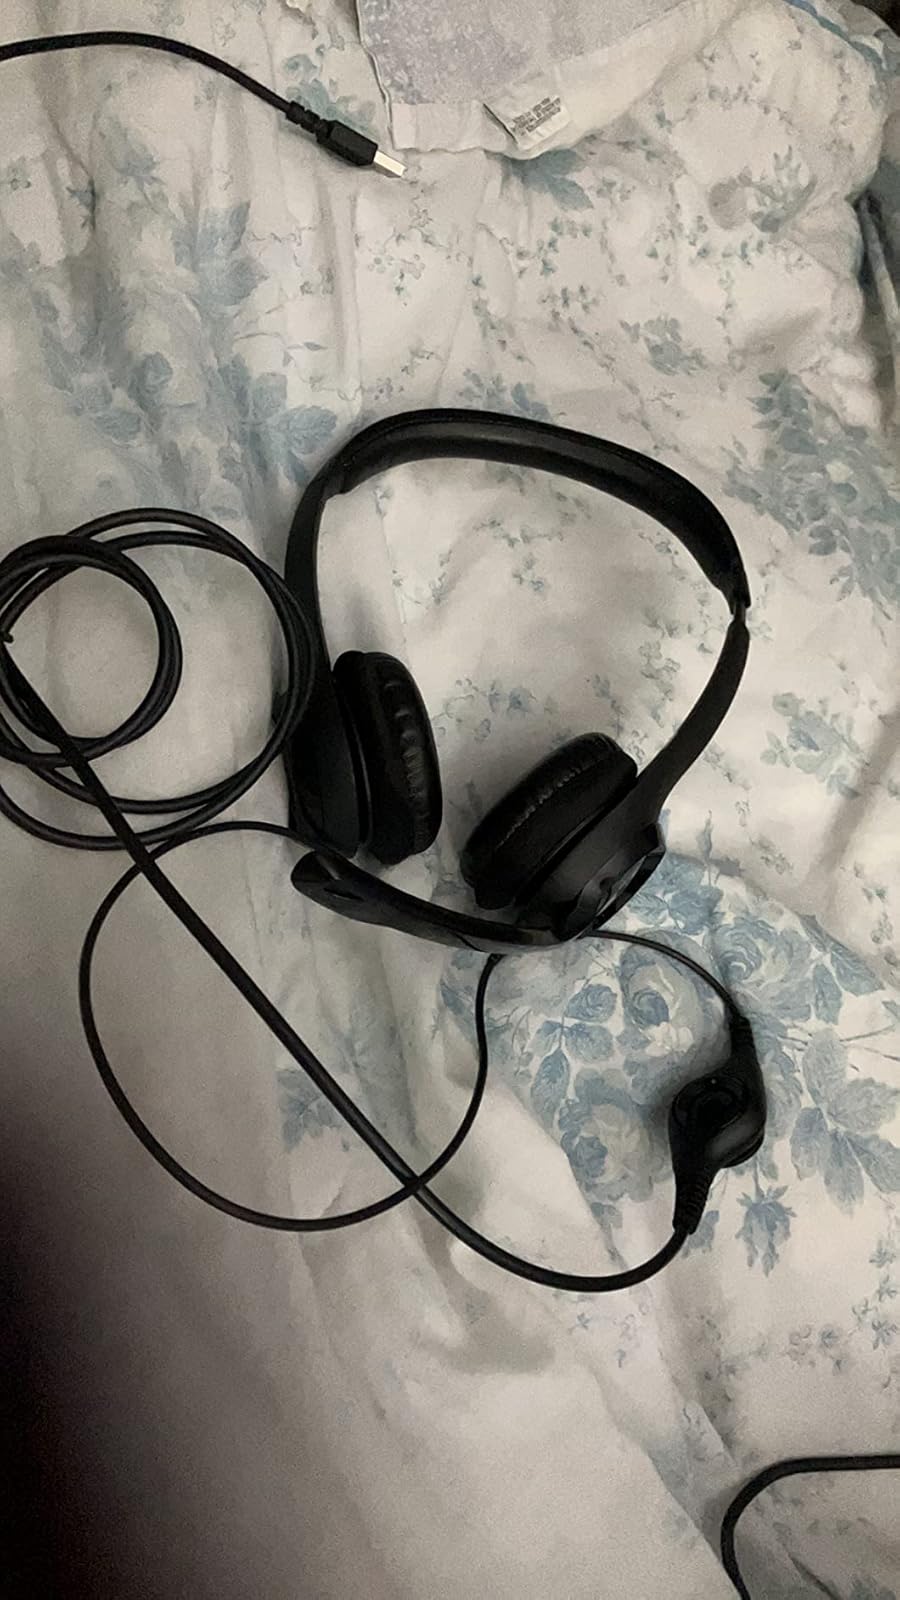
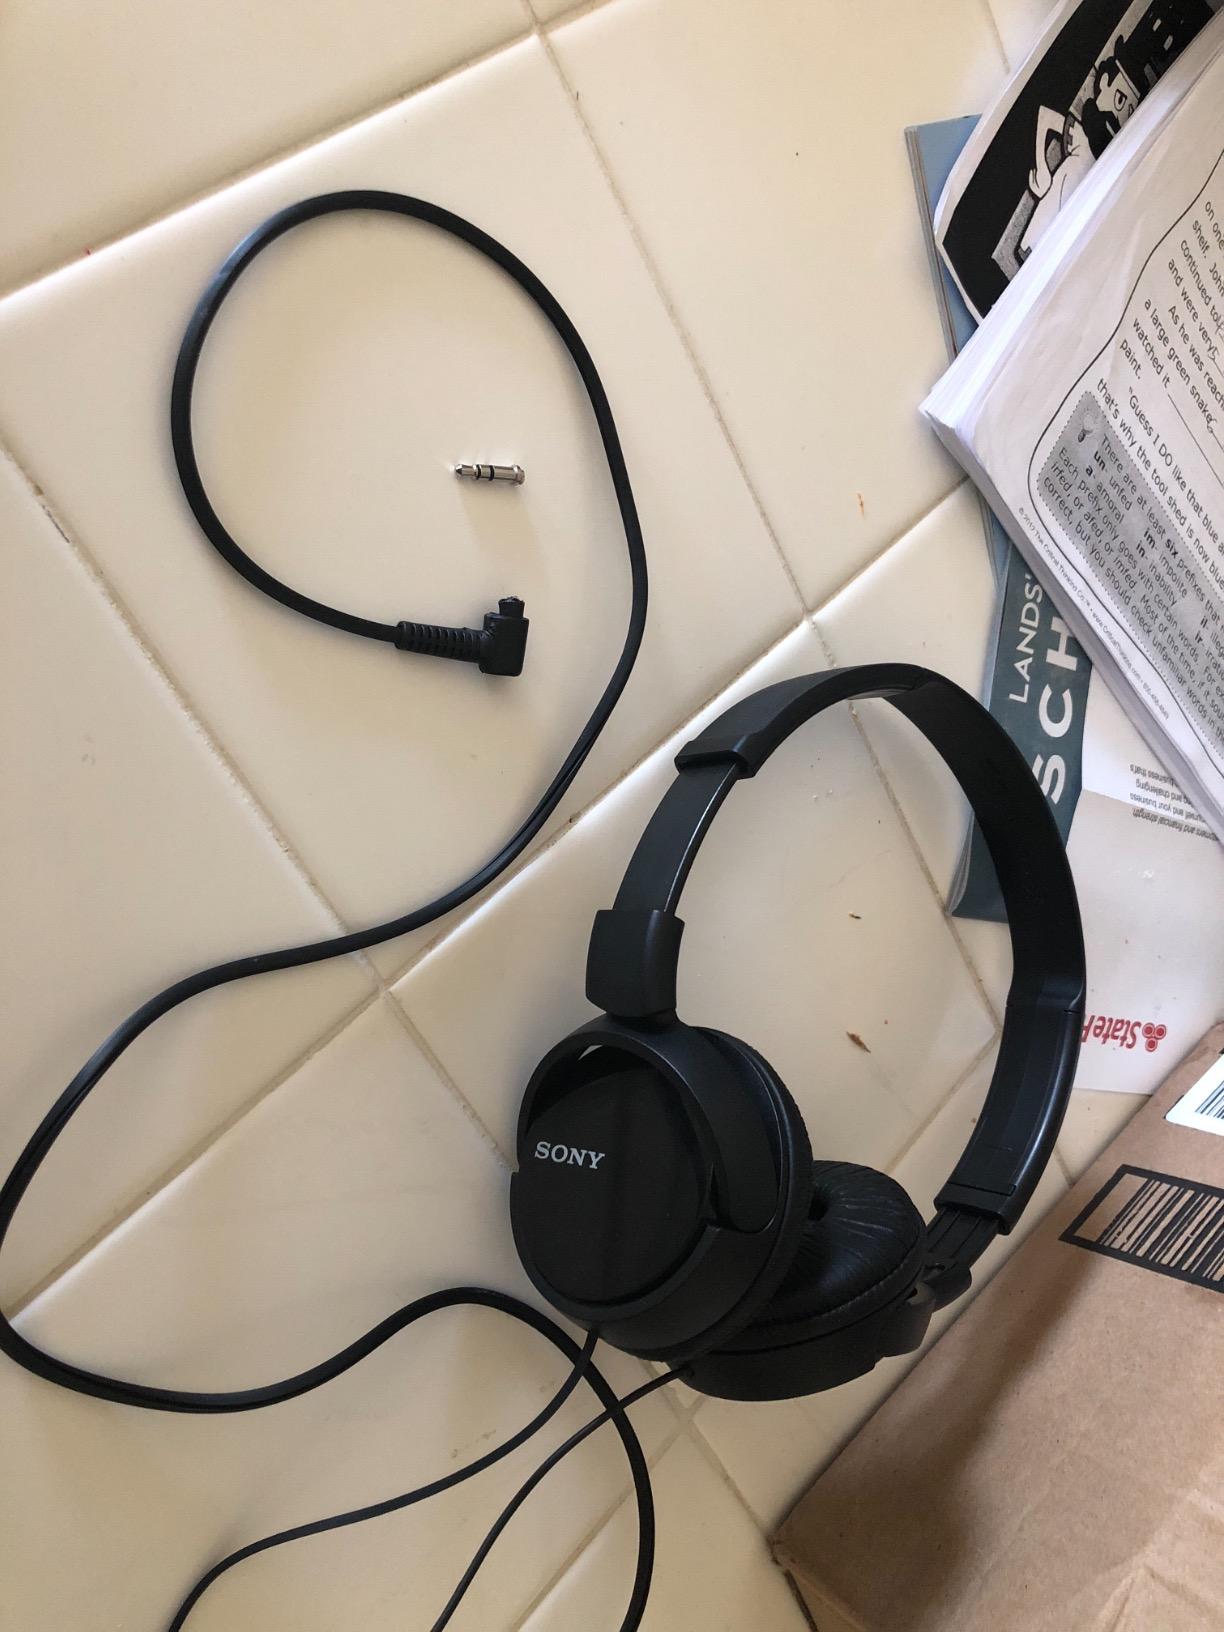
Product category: headphones
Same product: no